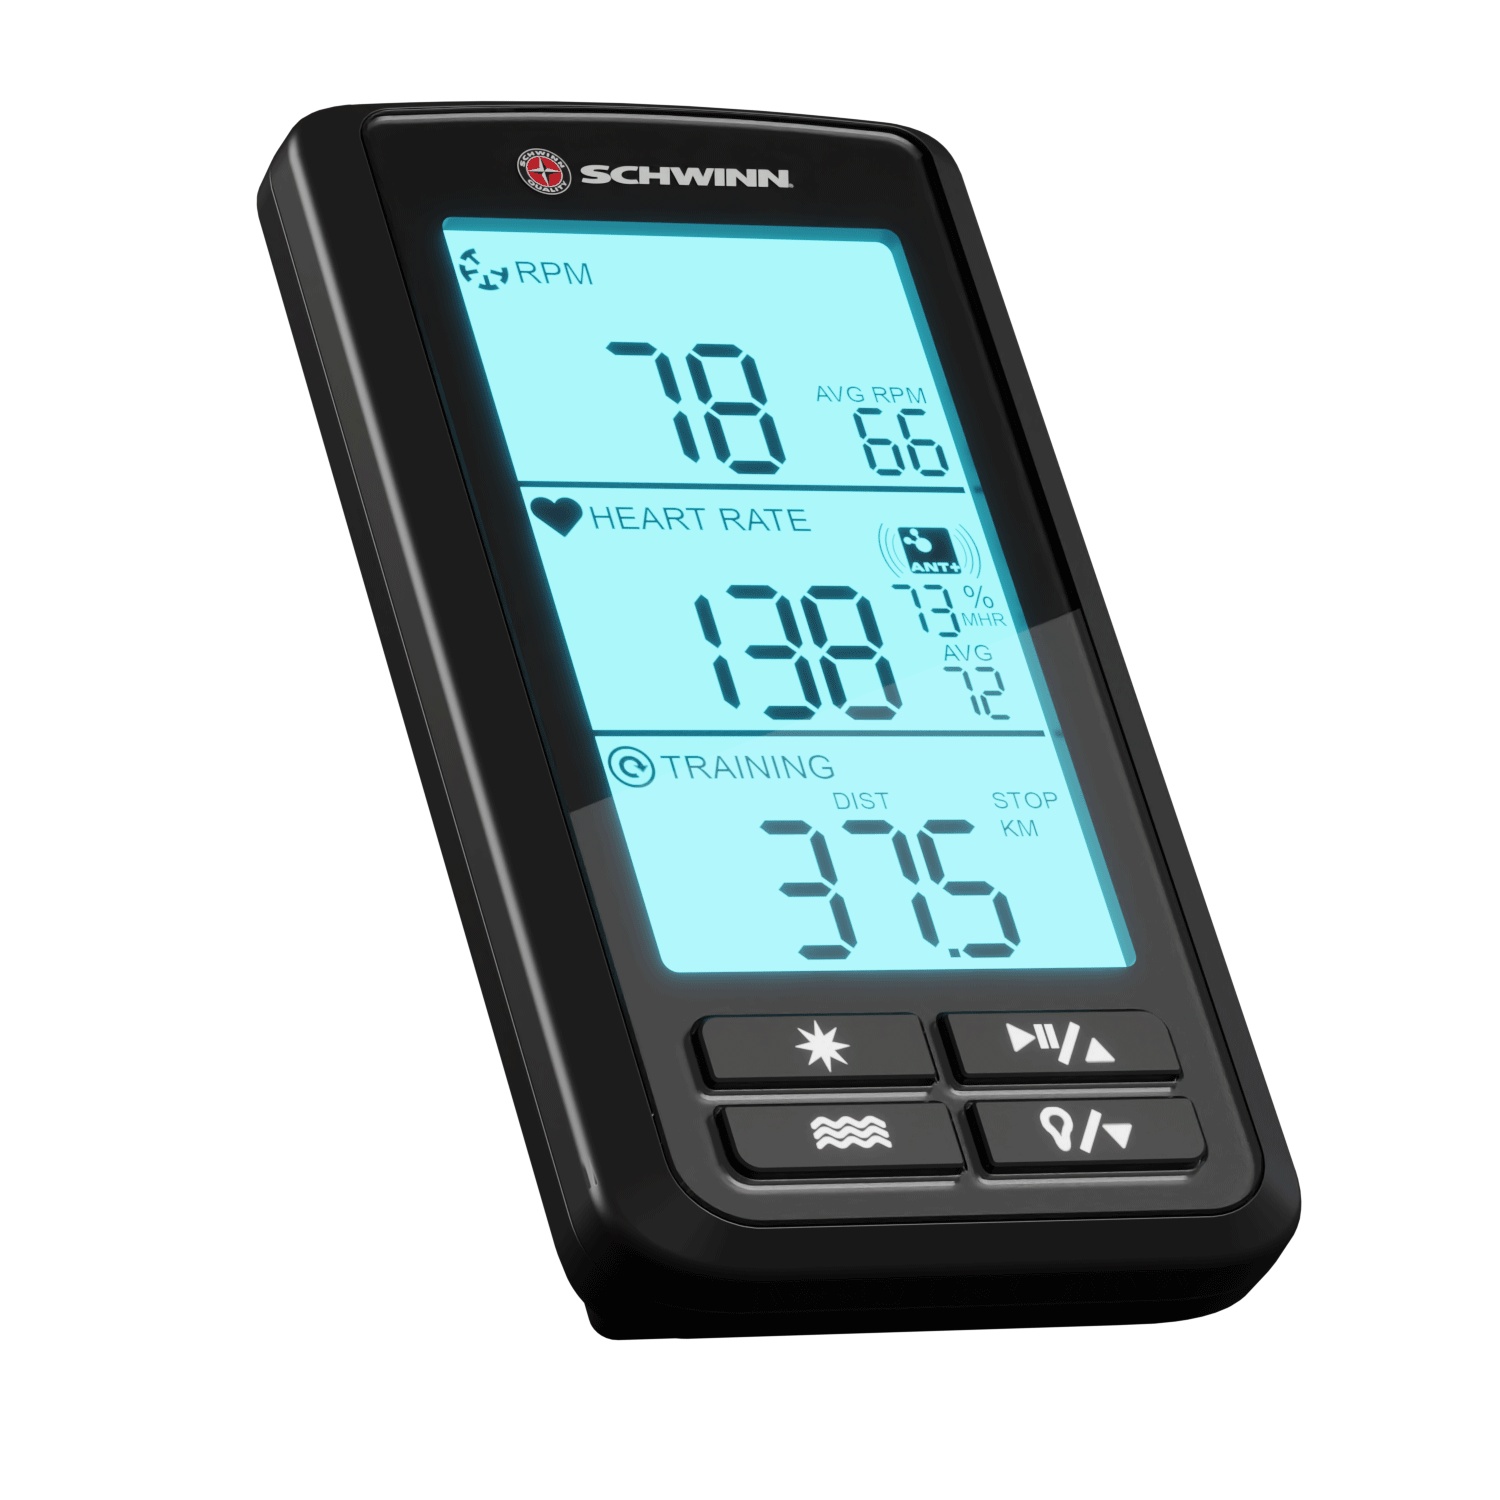
Schwinn Cadence Pro Console (AC, IC PRO)
Add a variety of basic rider feedback tools — time, distance, calories and RPM — to your ride with the Cadence Pro. This console brings motivation and measurement to the group cycling studio with a compact display that is easy to use and easy to read, making a great bike even better. SKUs: 700-0543 — X Bike 740-8803 — AC Sport 700-0008 — SC5 & IC Classic
Brand: Schwinn
Category: Sporting Goods > Fitness & General Exercise Equipment > Cardio > Cardio Machine Accessories & Parts > Exercise Bike Accessories & Parts > Exercise Bike Computers